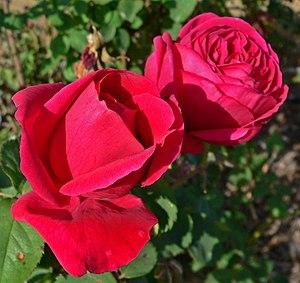
La maison Dickson Nurseries est une pépinière de roses familiale à l'origine de nombreux cultivars de rosier. Elle se trouve en Irlande du Nord à Newtownards.